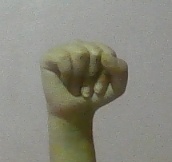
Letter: saad